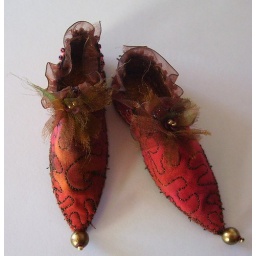
The shoes were machine embroidered, hand embellished with beads and the rosettes, and stitched together by hand.